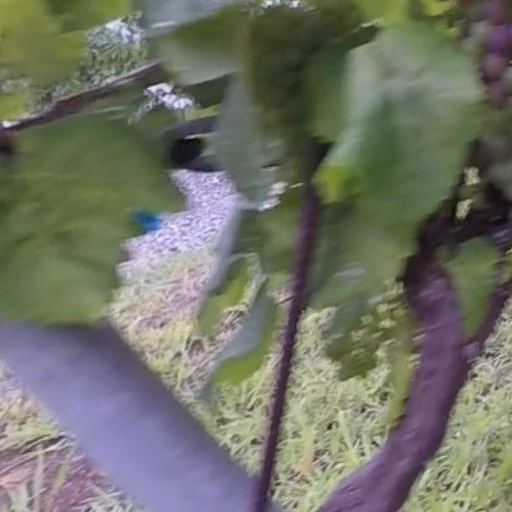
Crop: grape